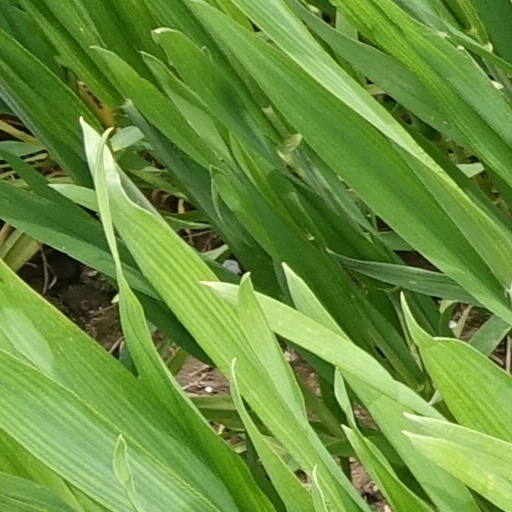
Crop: wheat